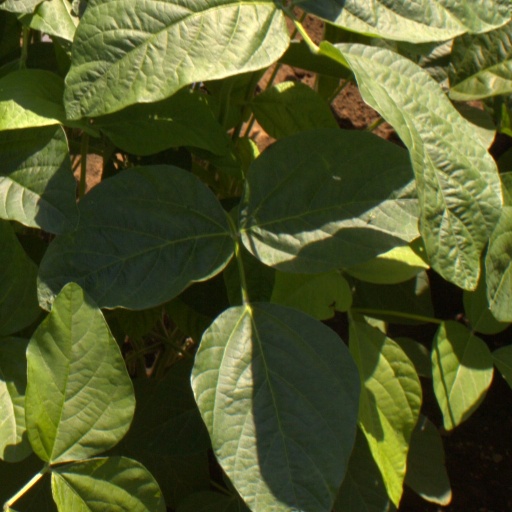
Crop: soybean